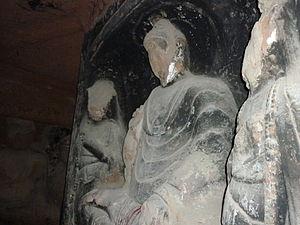
La grande révolution culturelle prolétarienne, plus couramment la grande révolution culturelle, ou simplement la révolution culturelle, représente l'un des événements marquants de l'histoire de la république populaire de Chine, dont le retentissement international est considérable.
1966 est une année commune commençant un samedi.